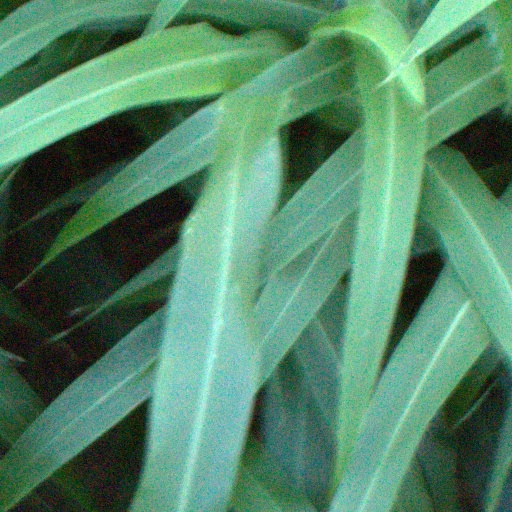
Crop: sorghum